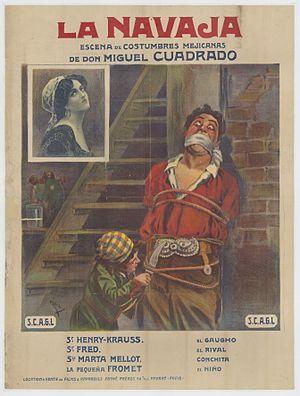
Henri Kraus dit Henry Krauss, né le 26 avril 1866 à Paris 9ᵉ et mort le 15 décembre 1935 à Paris 18ᵉ, est un acteur et réalisateur français.